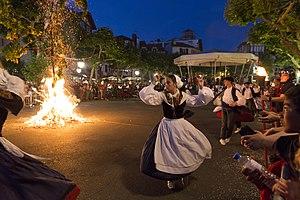
Fêtes de Saint-Jean-de-Luz. Danse.
Saint-Jean-de-Luz est une commune française située dans le département des Pyrénées-Atlantiques, en région Nouvelle-Aquitaine.